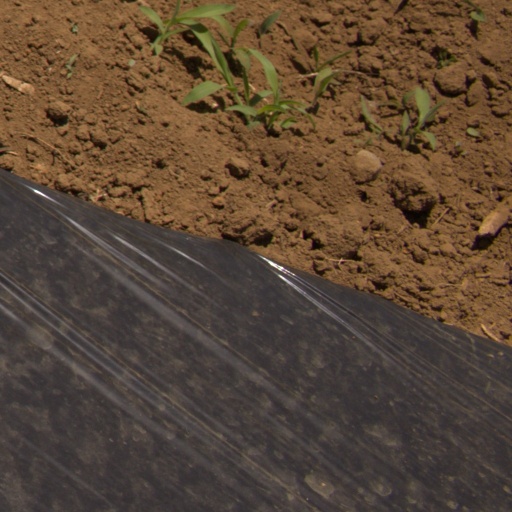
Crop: Jerusalem artichoke